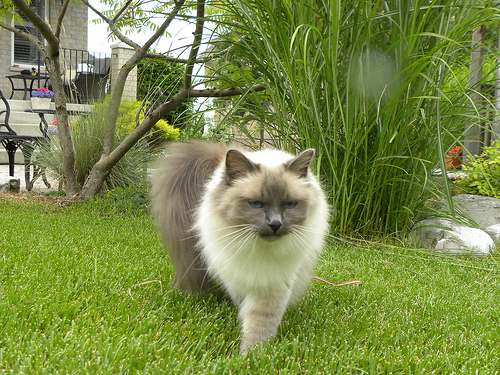
Animal: cat
Breed: Birman